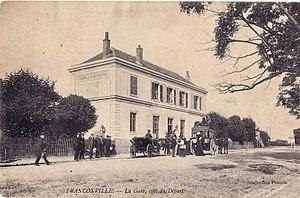
Carte postale ancienne éditée par Poulain
La gare de Franconville - Le Plessis-Bouchard est une gare ferroviaire française située sur le territoire de la commune de Franconville, à proximité de celle du Plessis-Bouchard dans le département du Val-d'Oise en région Île-de-France.